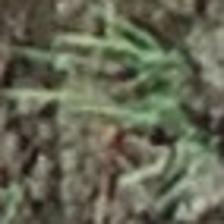
Label: clustered